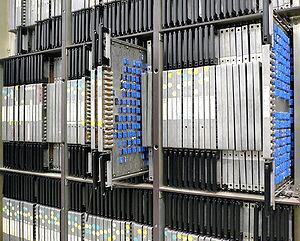
ILLIAC est une série de superordinateurs construits à différents endroits, dont l'Université de l'Illinois à Urbana-Champaign.
En informatique, le parallélisme consiste à mettre en œuvre des architectures d'électronique numérique permettant de traiter des informations de manière simultanée, ainsi que les algorithmes spécialisés pour celles-ci. Ces techniques ont pour but de réaliser le plus grand nombre d'opérations en un temps le plus petit possible.